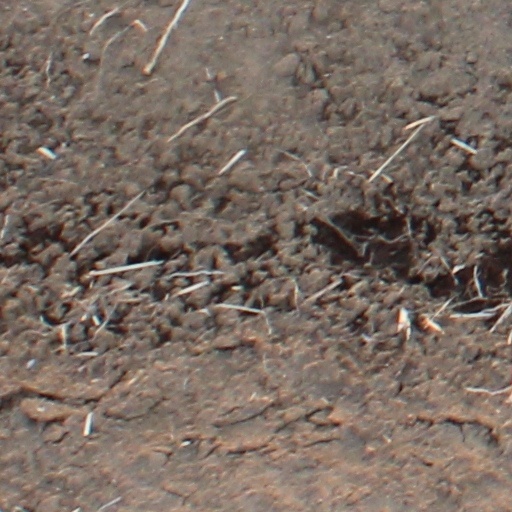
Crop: wheat